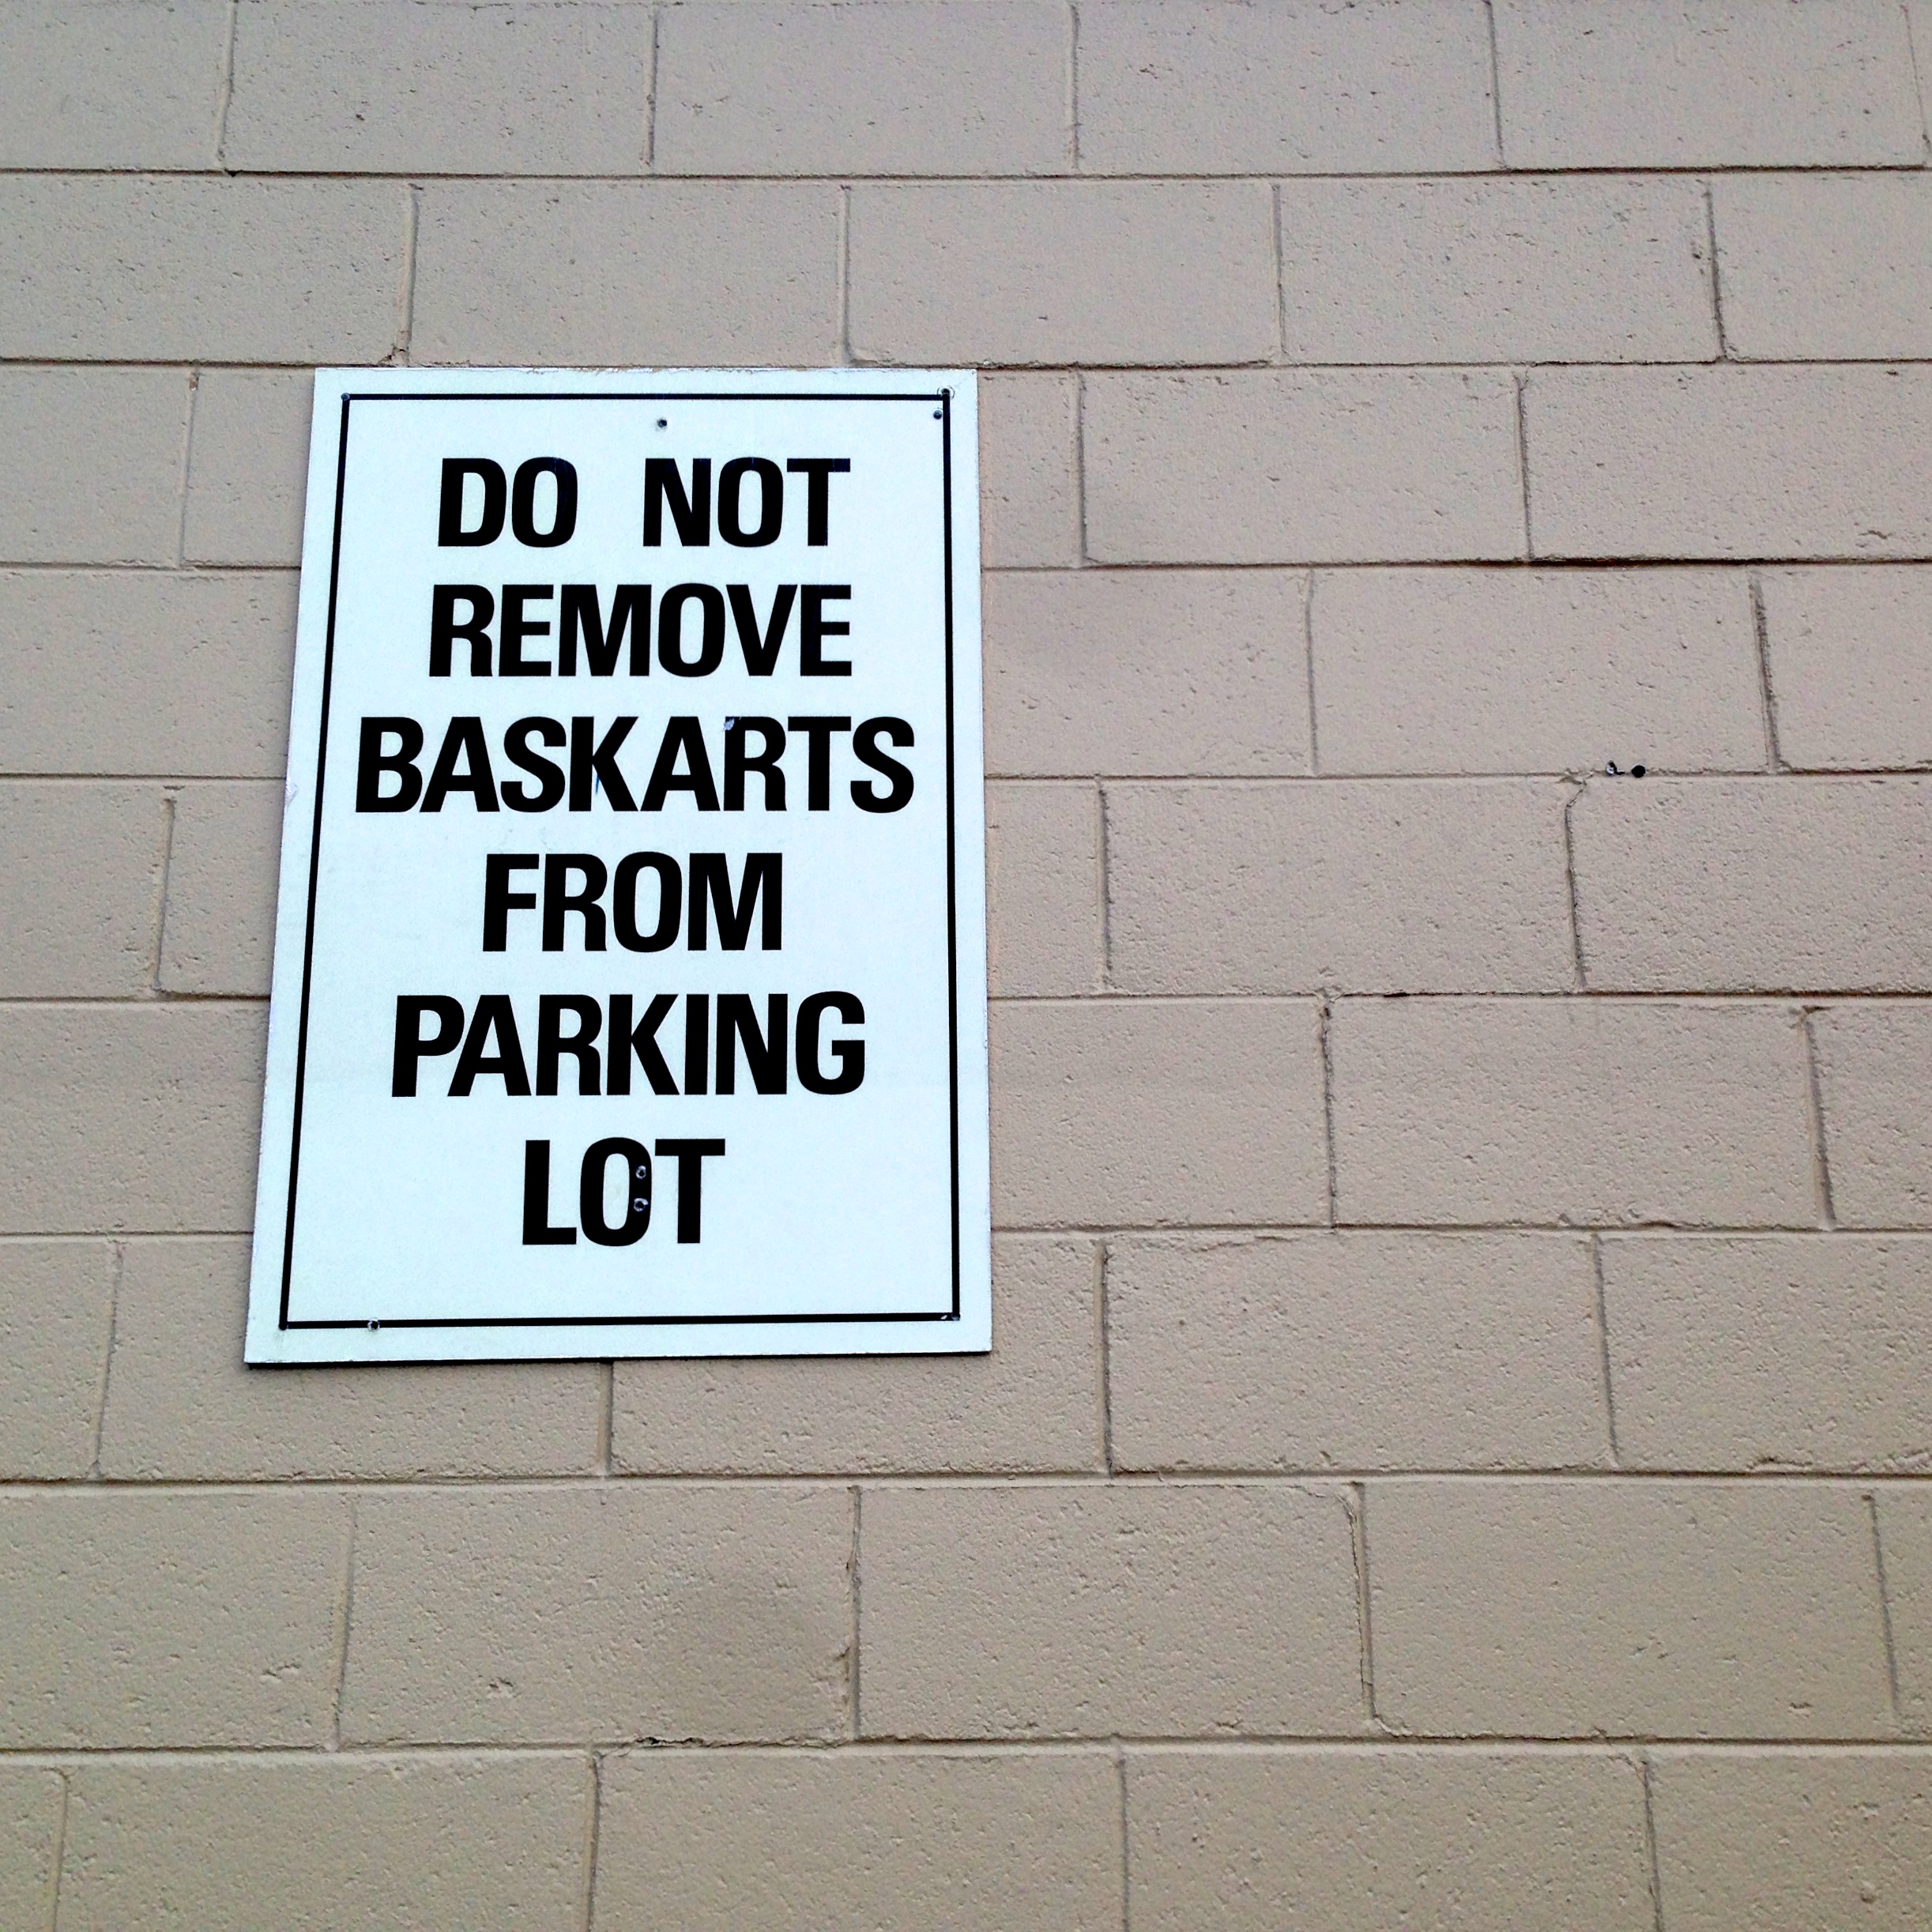
number, wall, sign, street sign, signage, lane, font, shape, baskart, road surface